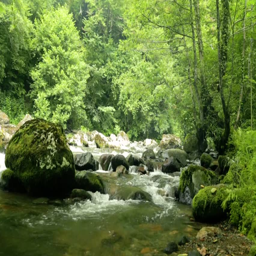
a mountain stream breaks through a stone bed between huge boulders and banks overgrown with bright green vegetation on a sunny summer day